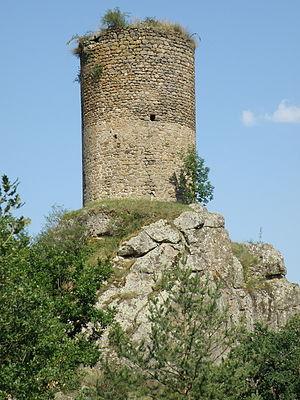
Grandeyrolles, comm. du Puy-de-Dôme (Auvergne, France). Tour dite de Rognon, XIIIe siècle.
Cet article recense une partie des monuments historiques du Puy-de-Dôme, en France.
Grandeyrolles est une commune française, située dans le département du Puy-de-Dôme en région Auvergne-Rhône-Alpes.